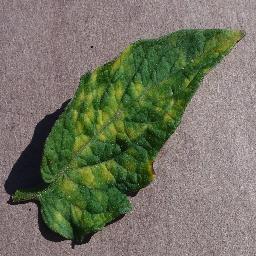
Label: Tomato___Leaf_Mold